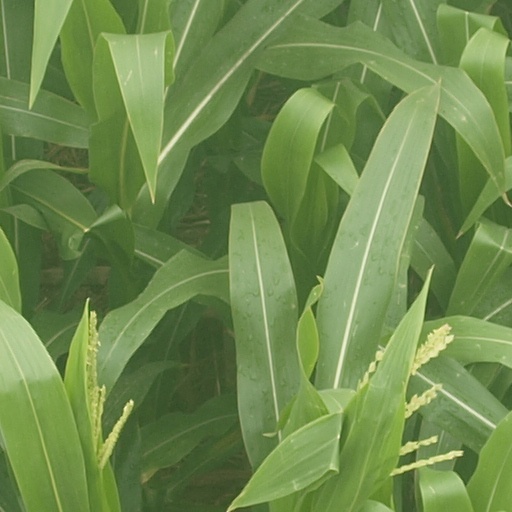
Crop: maize; corn